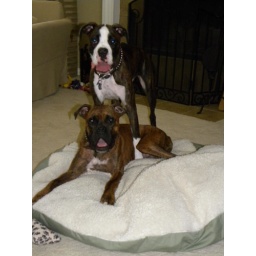
DSCN7289 boys in busters bed